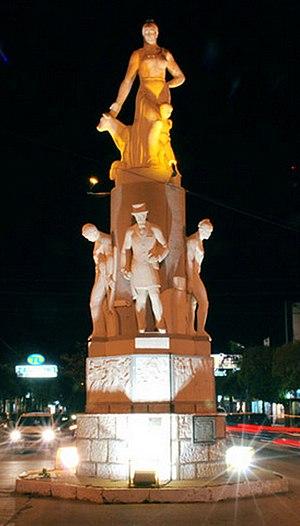
La Pachamama, étroitement liée à la fertilité dans la cosmogonie andine, est la déesse-terre dans certaines cultures présentes essentiellement dans l'espace correspondant à l'ancien empire inca. La figure de Pachamama est particulièrement forte chez les peuples Aymara et Quetchua. Elle constitue une déesse majeure de la culture pré-inca Tiwanaku en Bolivie.